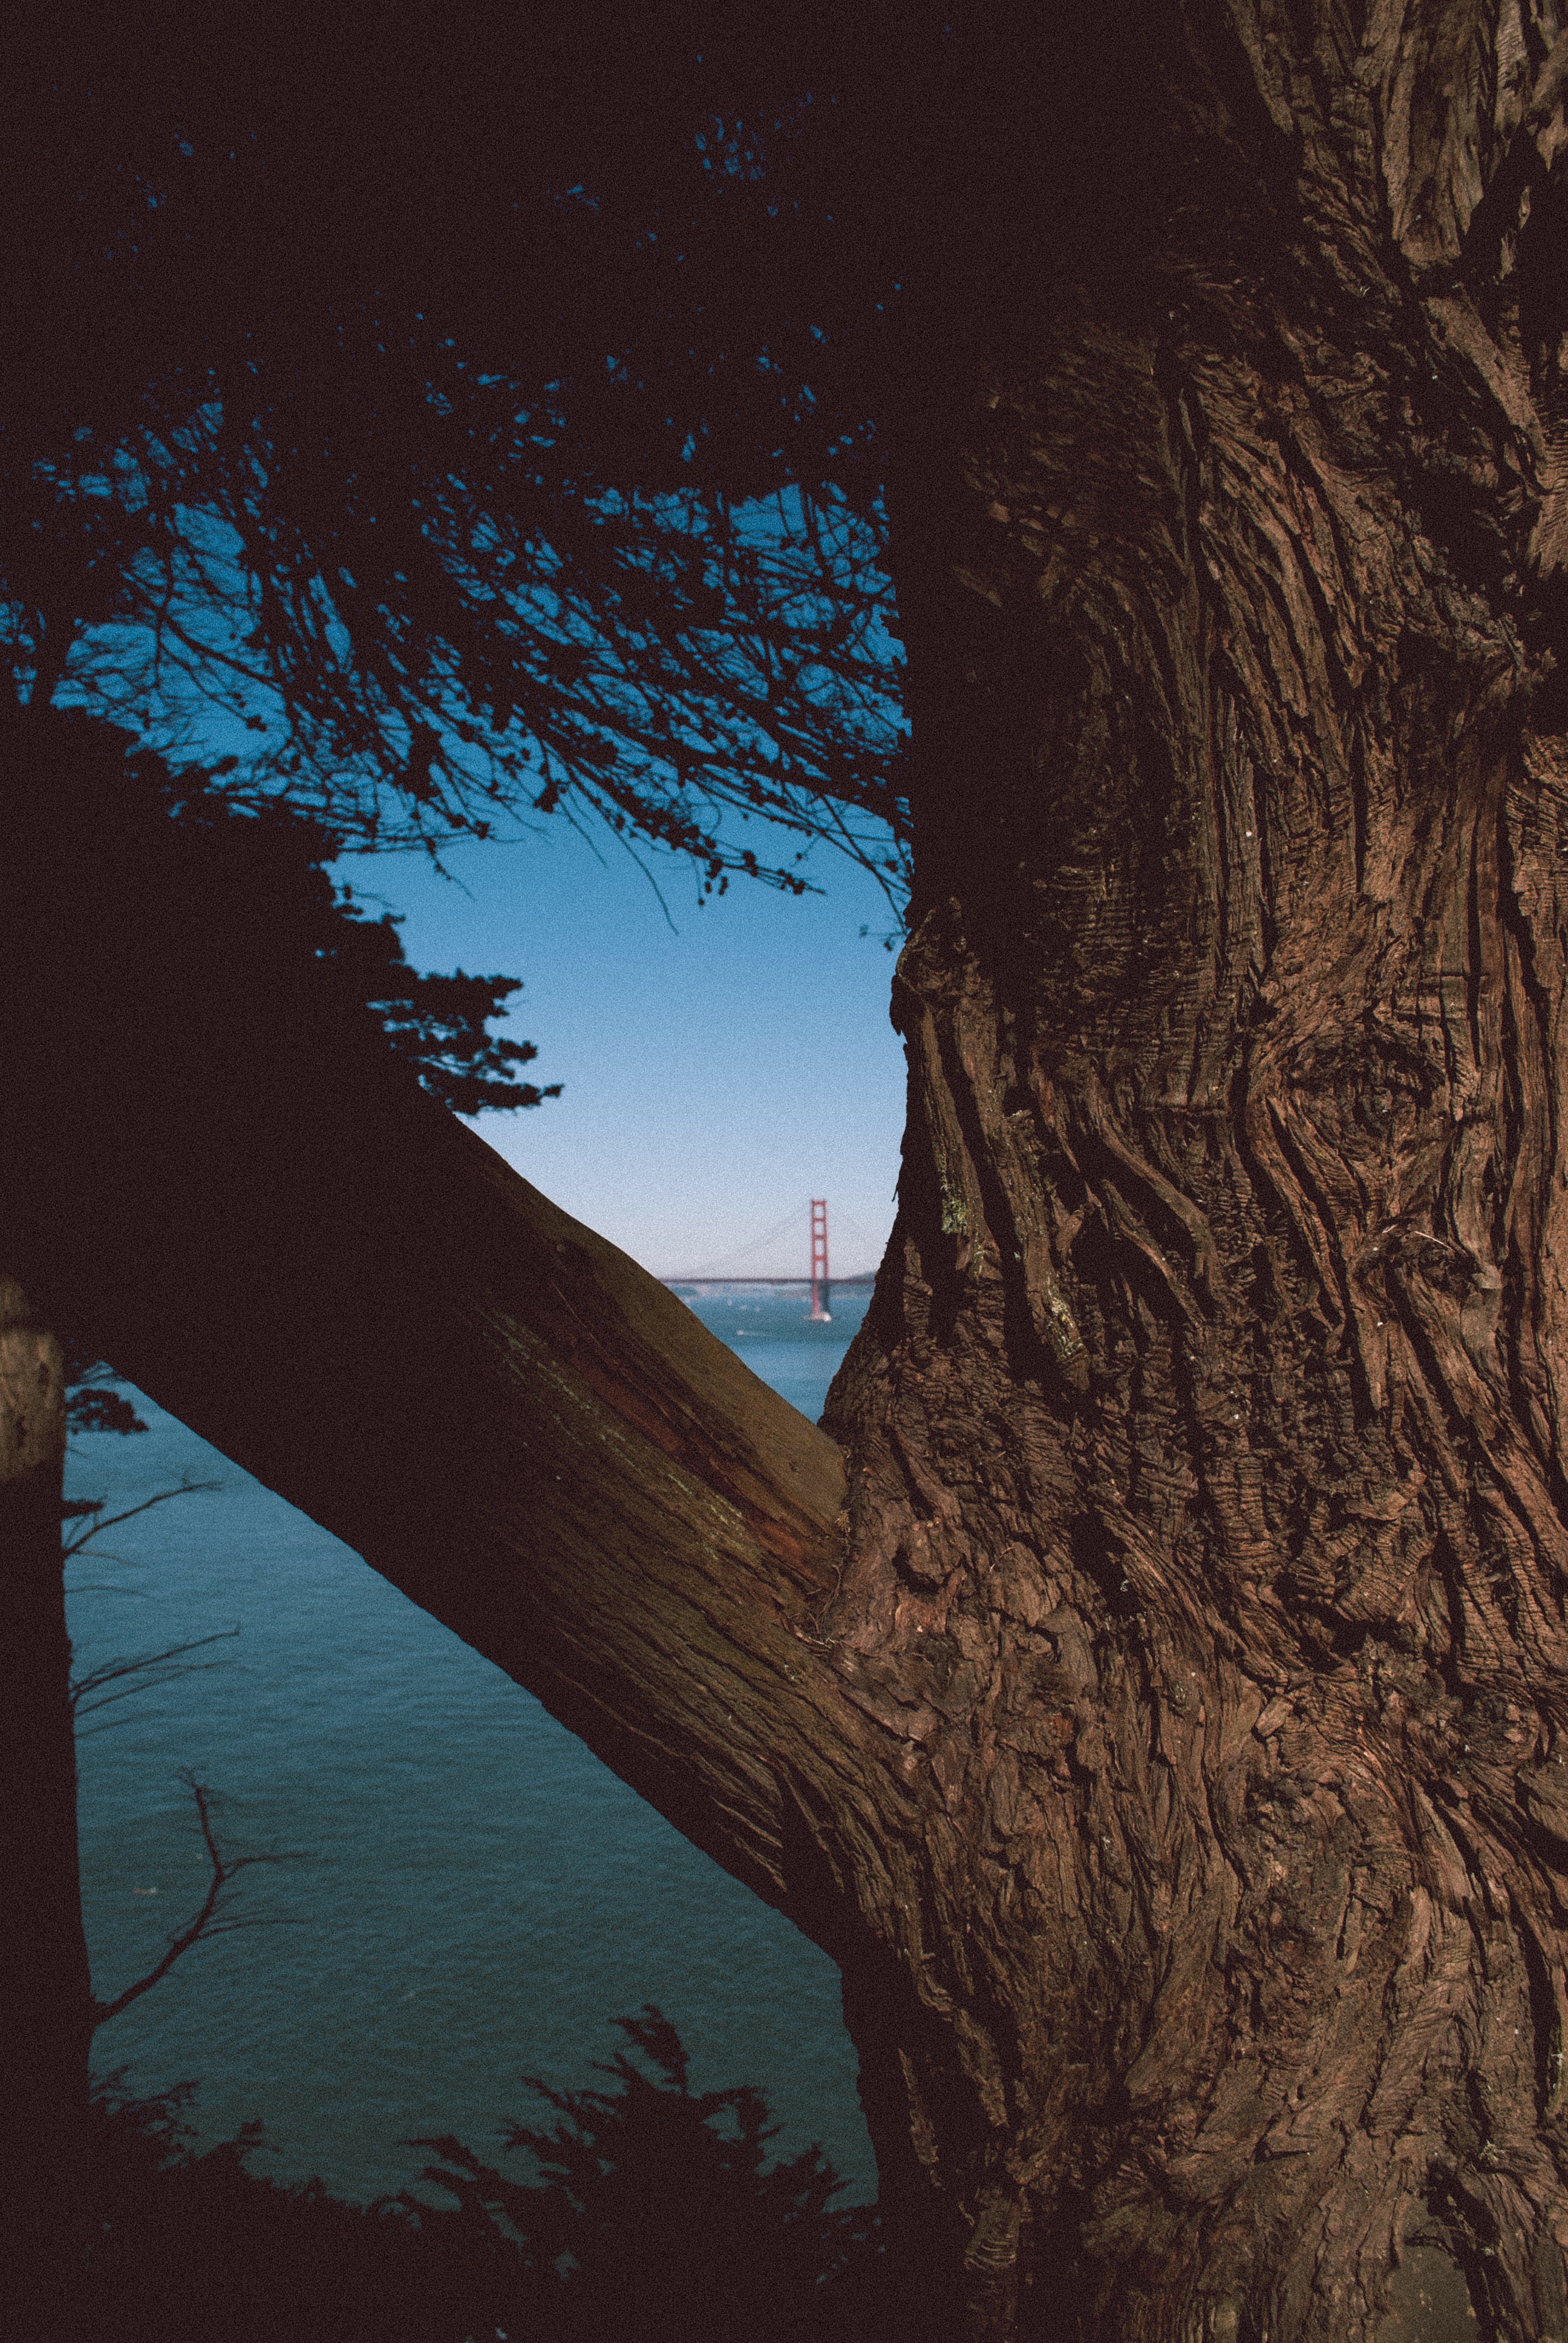
tree, nature, branch, plant, sunlight, morning, leaf, evening, reflection, autumn, darkness, woody plant